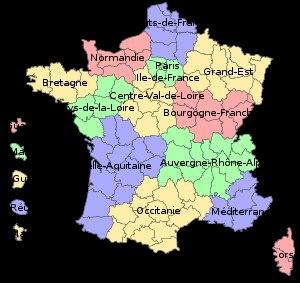
Les ligues régionales de football sont des associations dépendant de la Fédération française de football et chargé d'organiser les compétitions de football au niveau de leurs territoires.